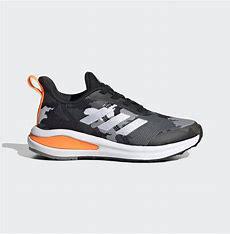
Brand: Adidas
Model: Fortarun